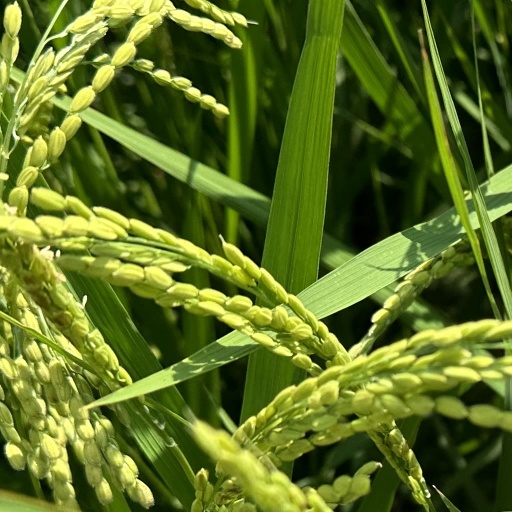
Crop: rice